The Mistress of the Copper Mountain

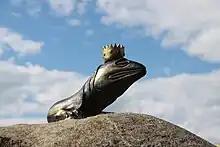
A monument in Sysert

In "The Stone Flower" it is said that the Mistress has her own "mountain craftsmen":